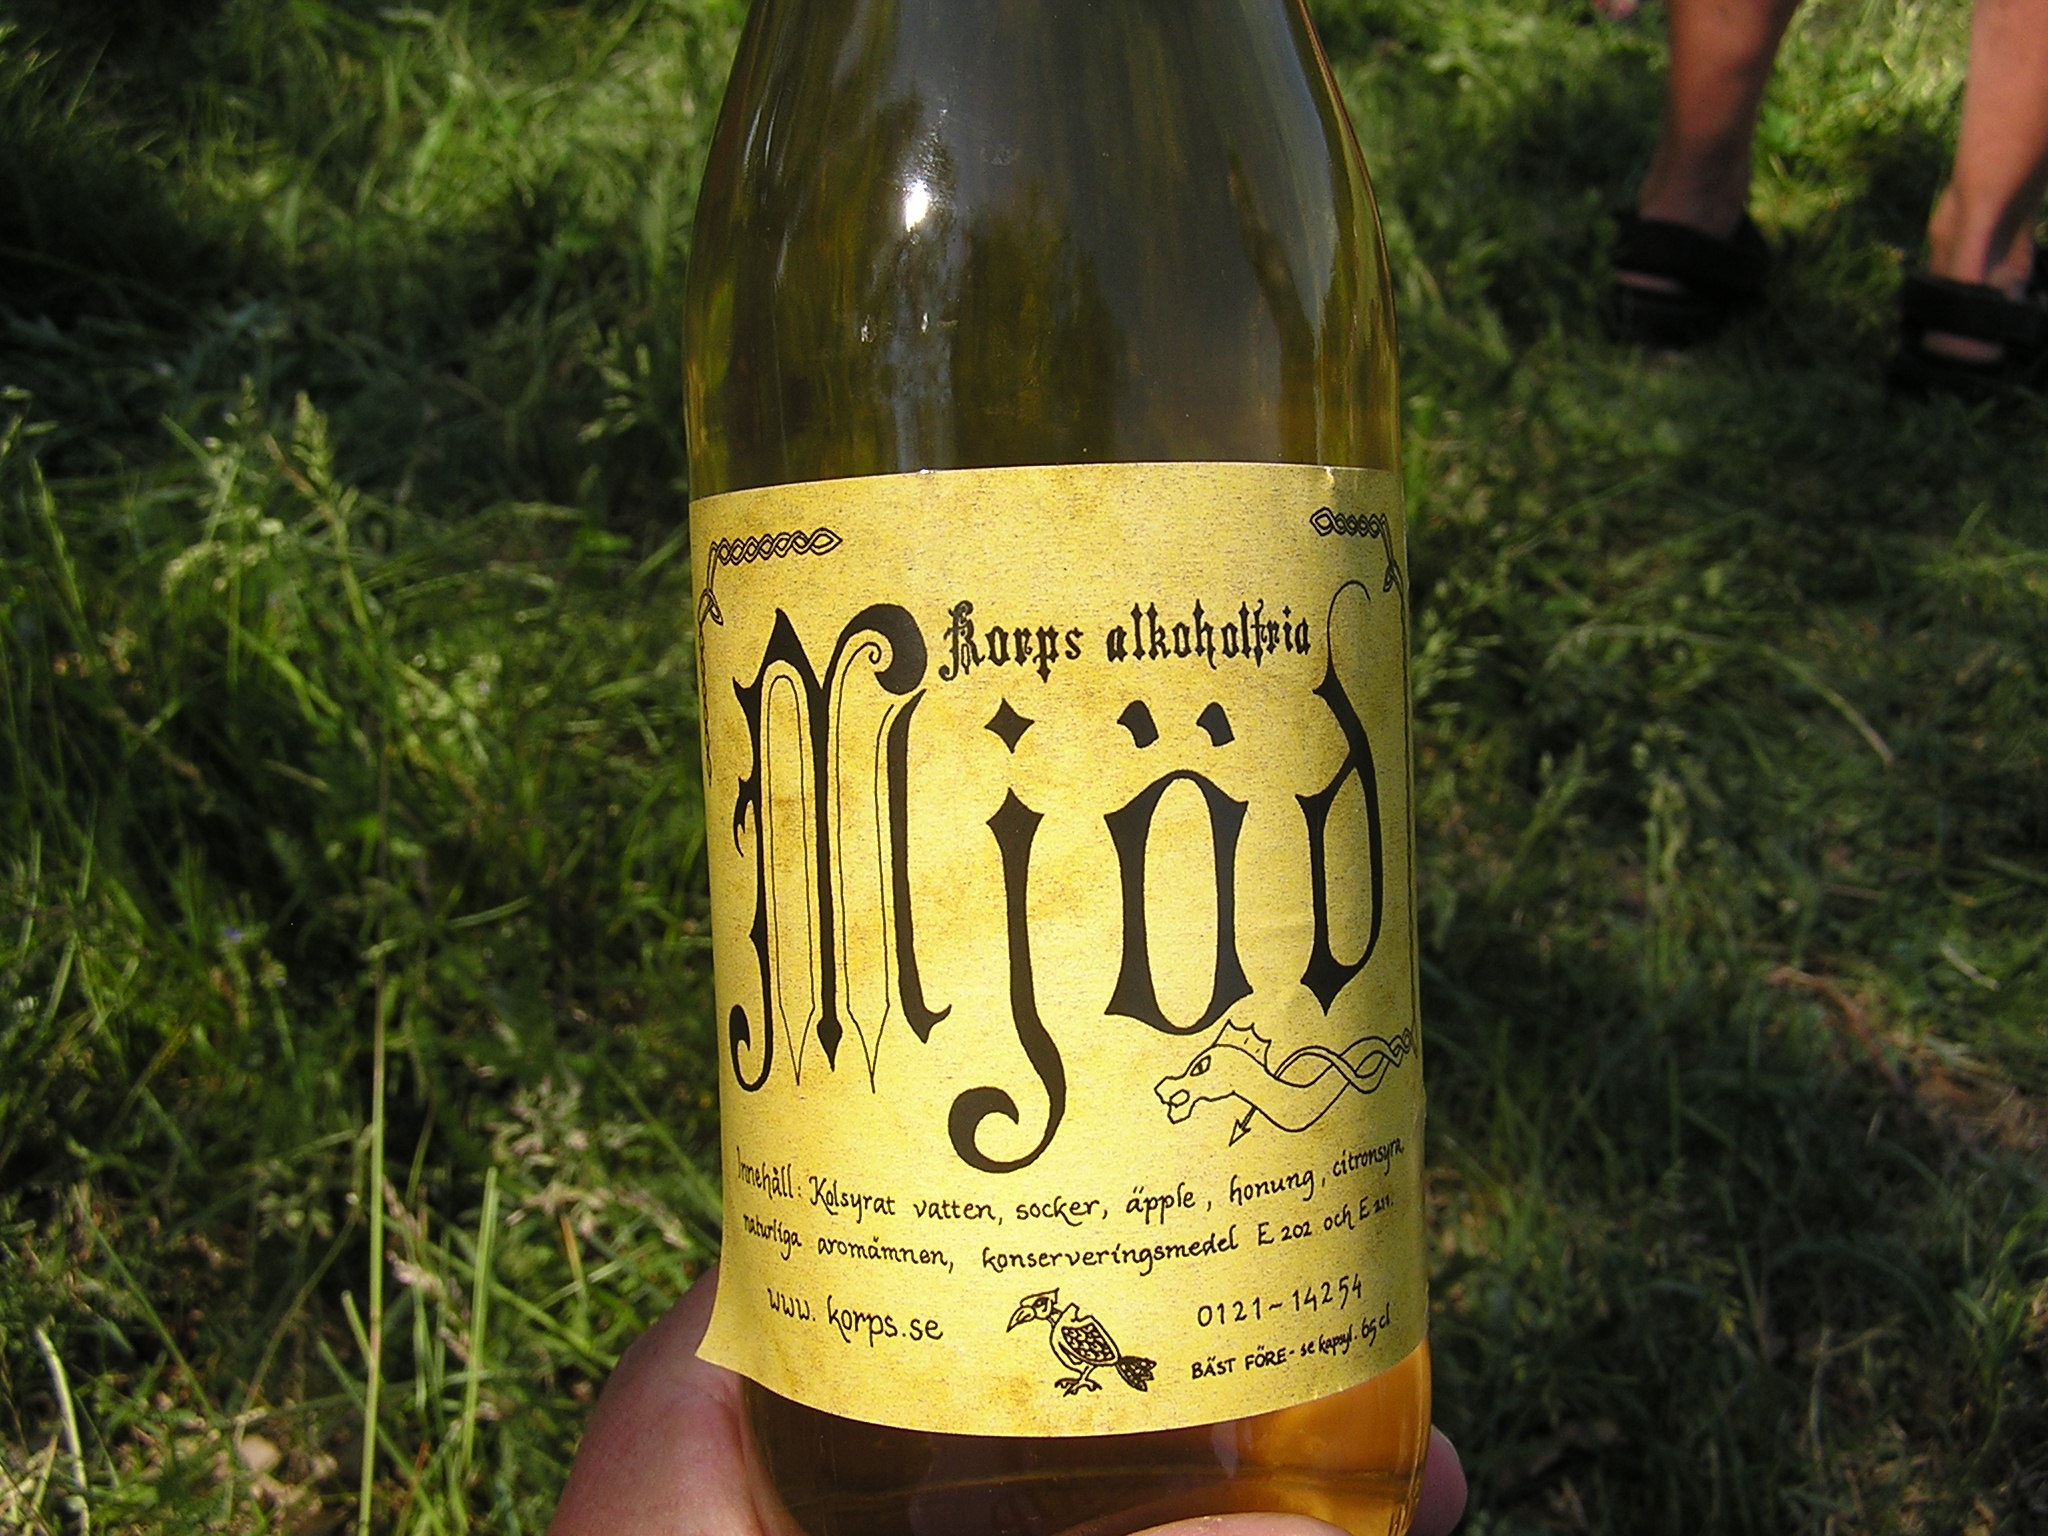
wine, drink, bottle, beer, beer bottle, mead, middle ages, alcoholic beverage